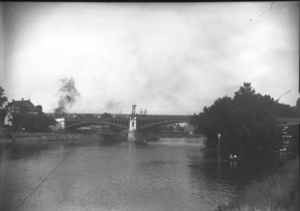
Ancien pont de Nogent-sur-Marne via Champigny, en 1913
Le pont de Nogent est un pont routier qui permet de relier Nogent-sur-Marne à Champigny-sur-Marne. Situé au niveau d'un échangeur avec l'autoroute A4, il est régulièrement encombré par le trafic routier.